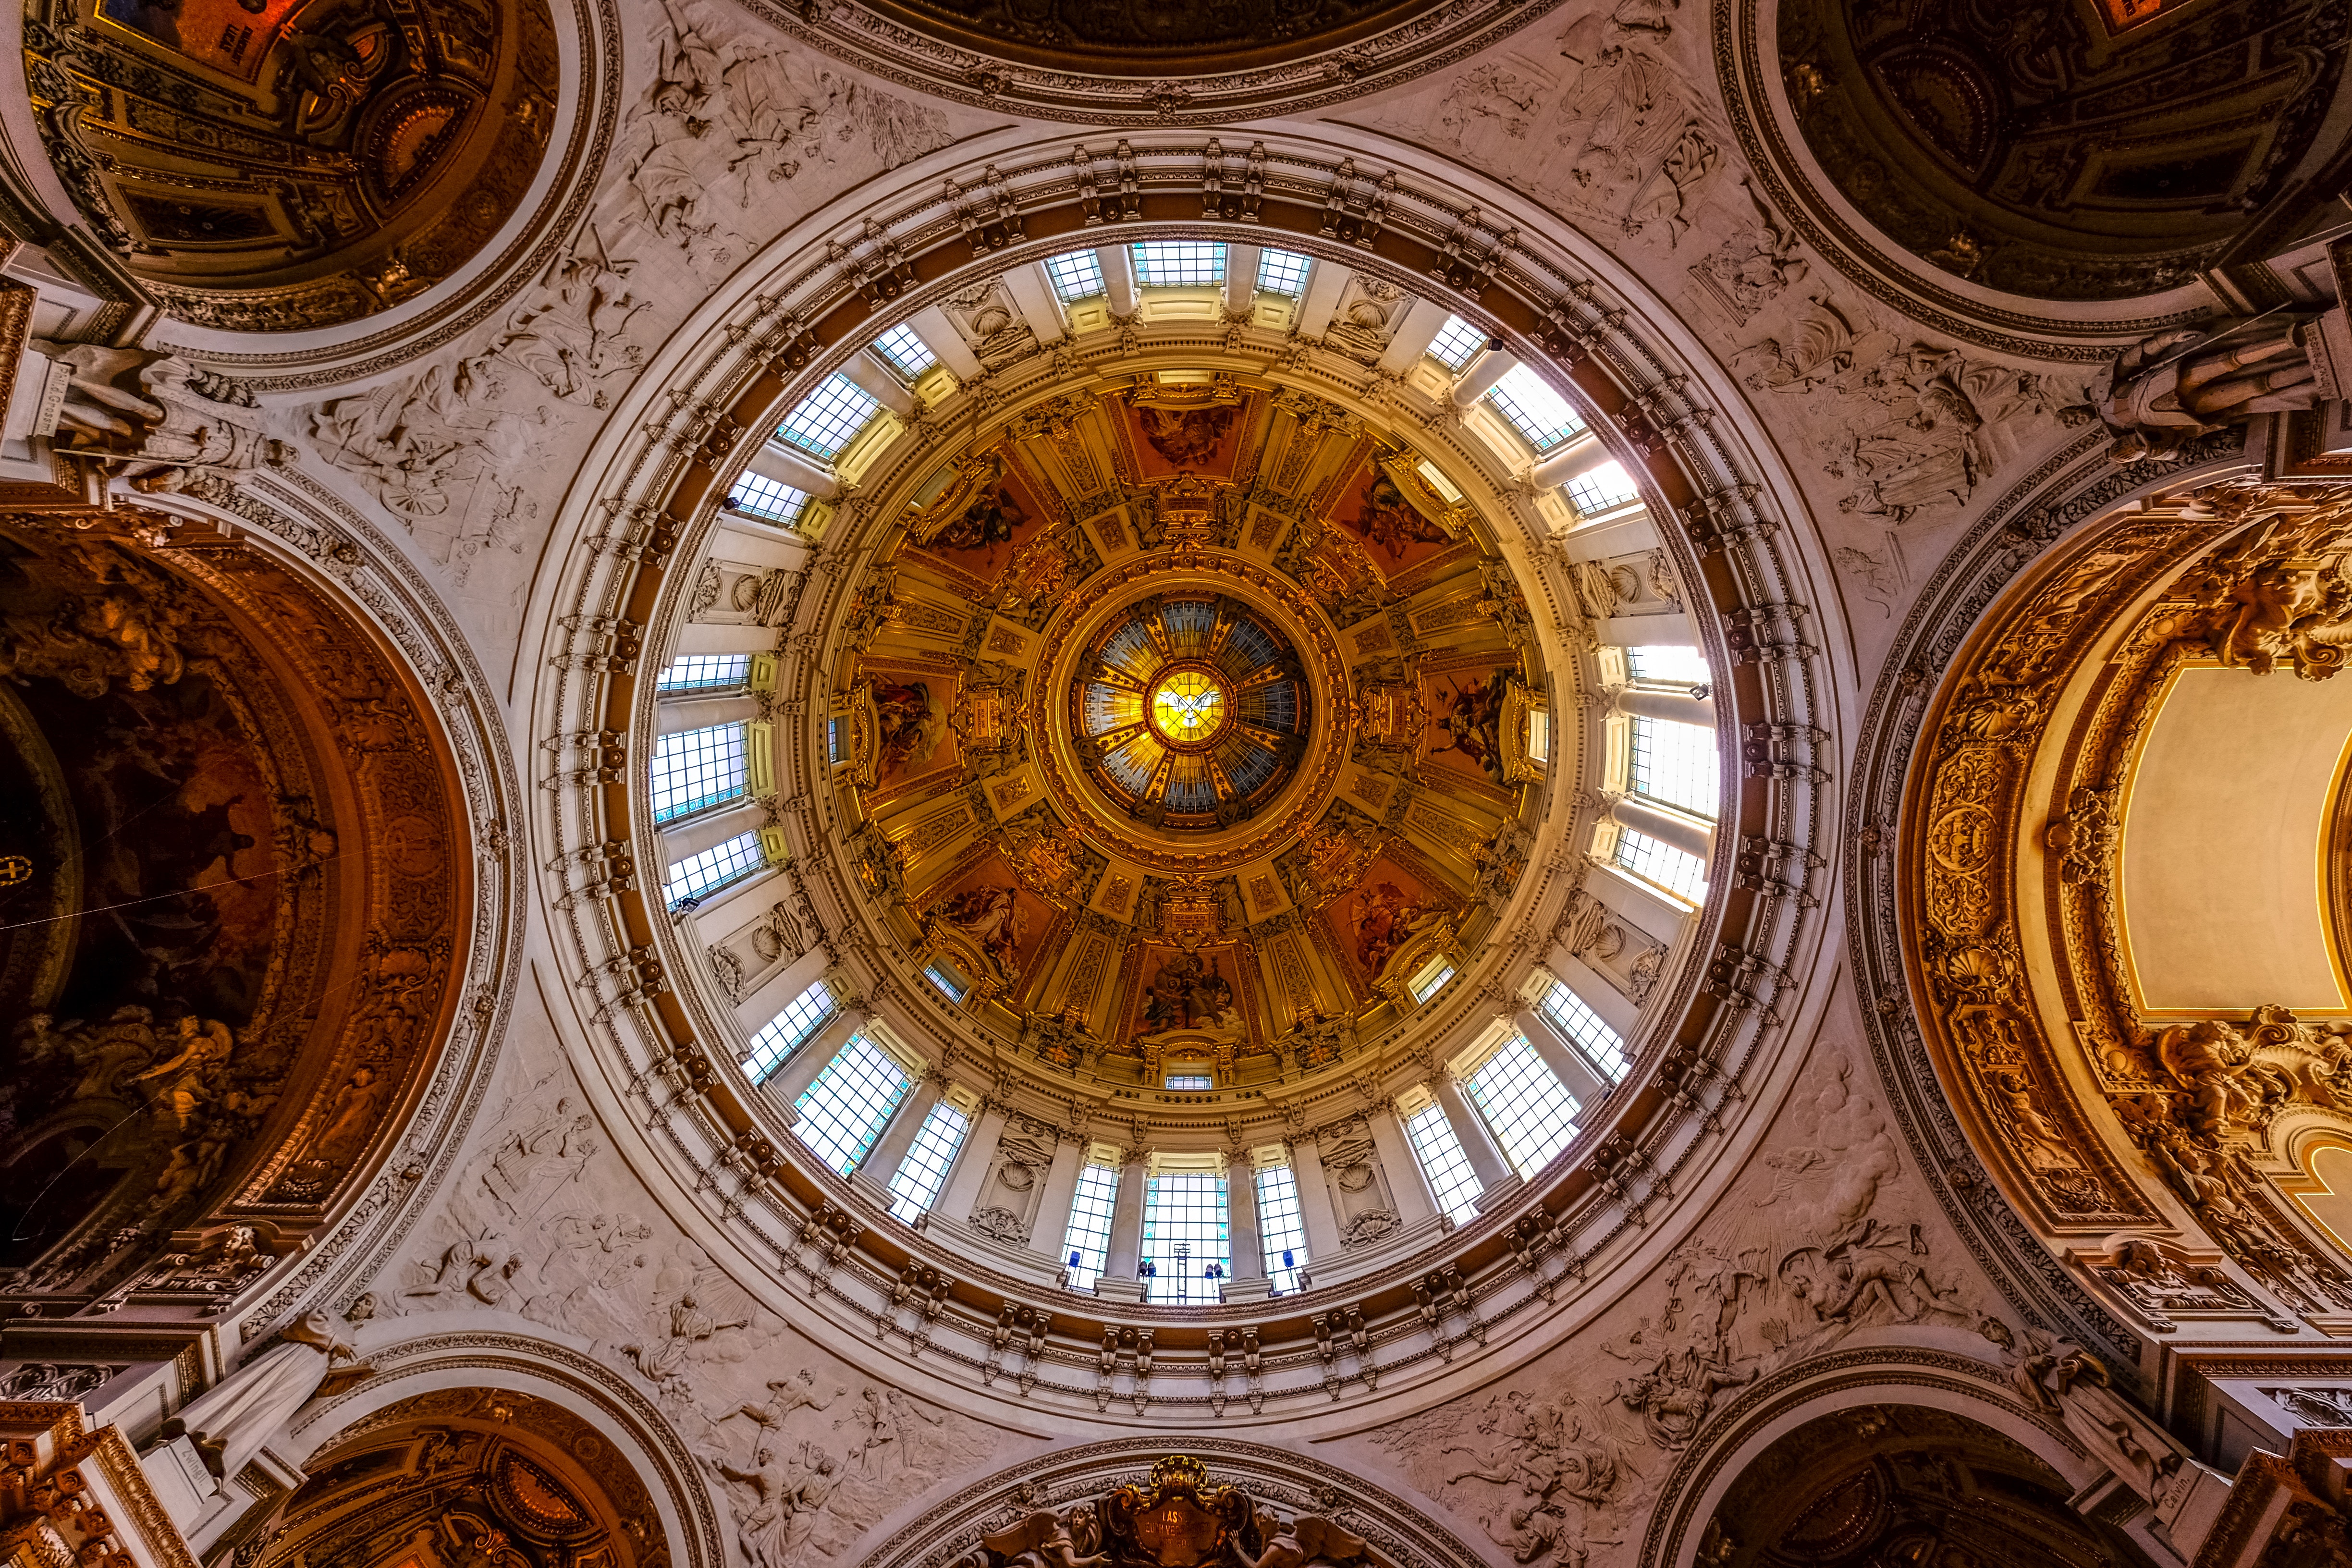
dome, holy places, byzantine architecture, ceiling, building, architecture, symmetry, basilica, place of worship, baptistery, stock photography, religious institute, church, classical architecture, art